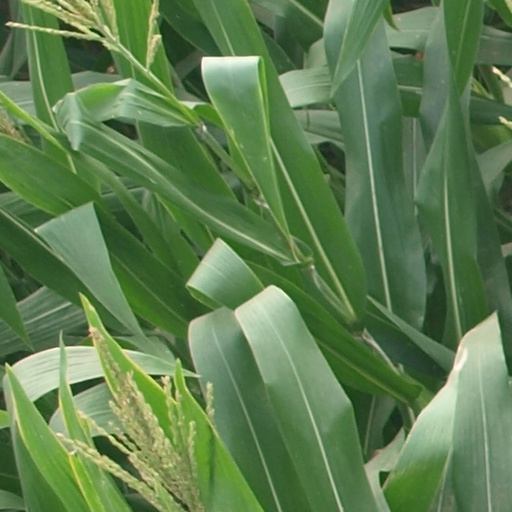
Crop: maize; corn